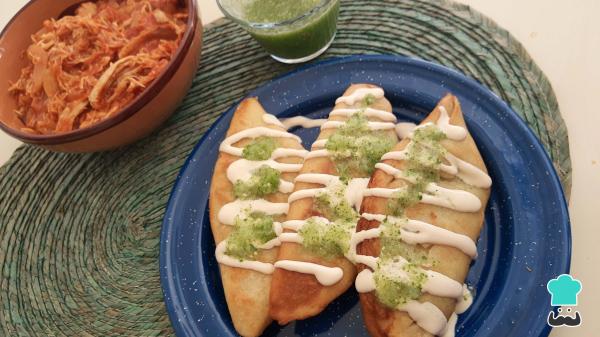
Para servir, acompaña con crema y salsa de tu preferencia. Listo, ya puedes disfrutar de unos ricos y crujientes molotes poblanos. ¡A comer!